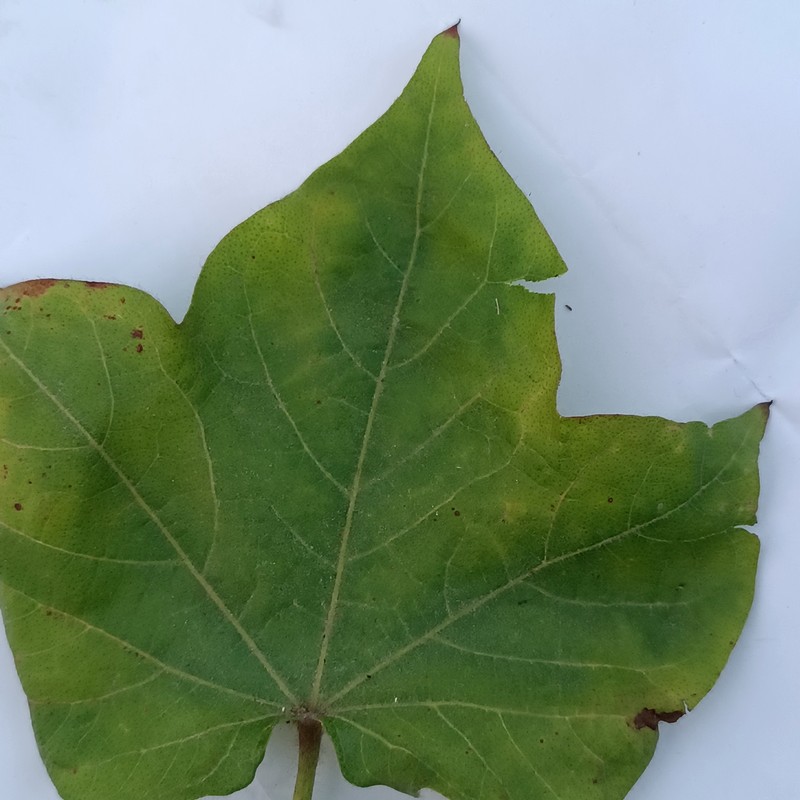
Label: Leaf Hopper Jassids